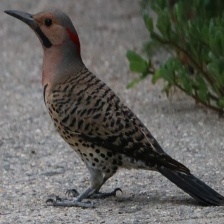
Species: NORTHERN FLICKER
Scientific name: COLAPTES AURATUS